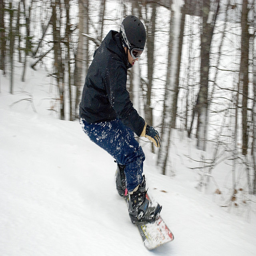
A person in black jacket riding a snowboard in wooded area.
man balanced on snow board hitting the slopes
A man is snowboarding near some small trees.
A person on a snowboard in the snow.
The snowboarder is enjoying h time on the mountain.is